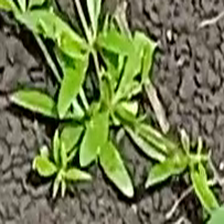
Weed species: Graceful_Sandmart_(Euphorbia hypericifolia)